Pepper (band)

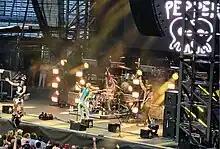
Pepper performing at the Westville Music Bowl in New Haven, CT in July 2023.

On November 17, 2023, Pepper will release a 6-track EP, titled, "Makai", which will feature Edley Shine and Iration. The band's third EP will be available on a one-time hand numbered vinyl pressing limited to 250 units of each variant available exclusively through their LAW Records store.